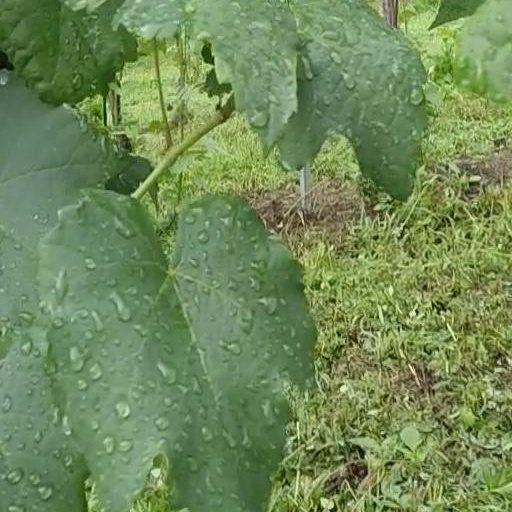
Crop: grape